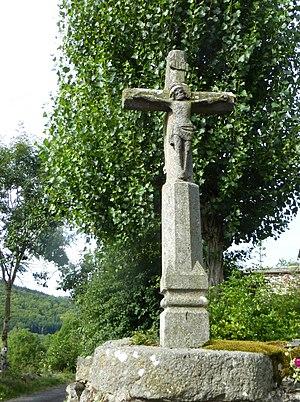
Croix du XVème siècle Montusclat (Haute-Loire) Août 2017
Montusclat est une commune française située dans le département de la Haute-Loire en région Auvergne-Rhône-Alpes.